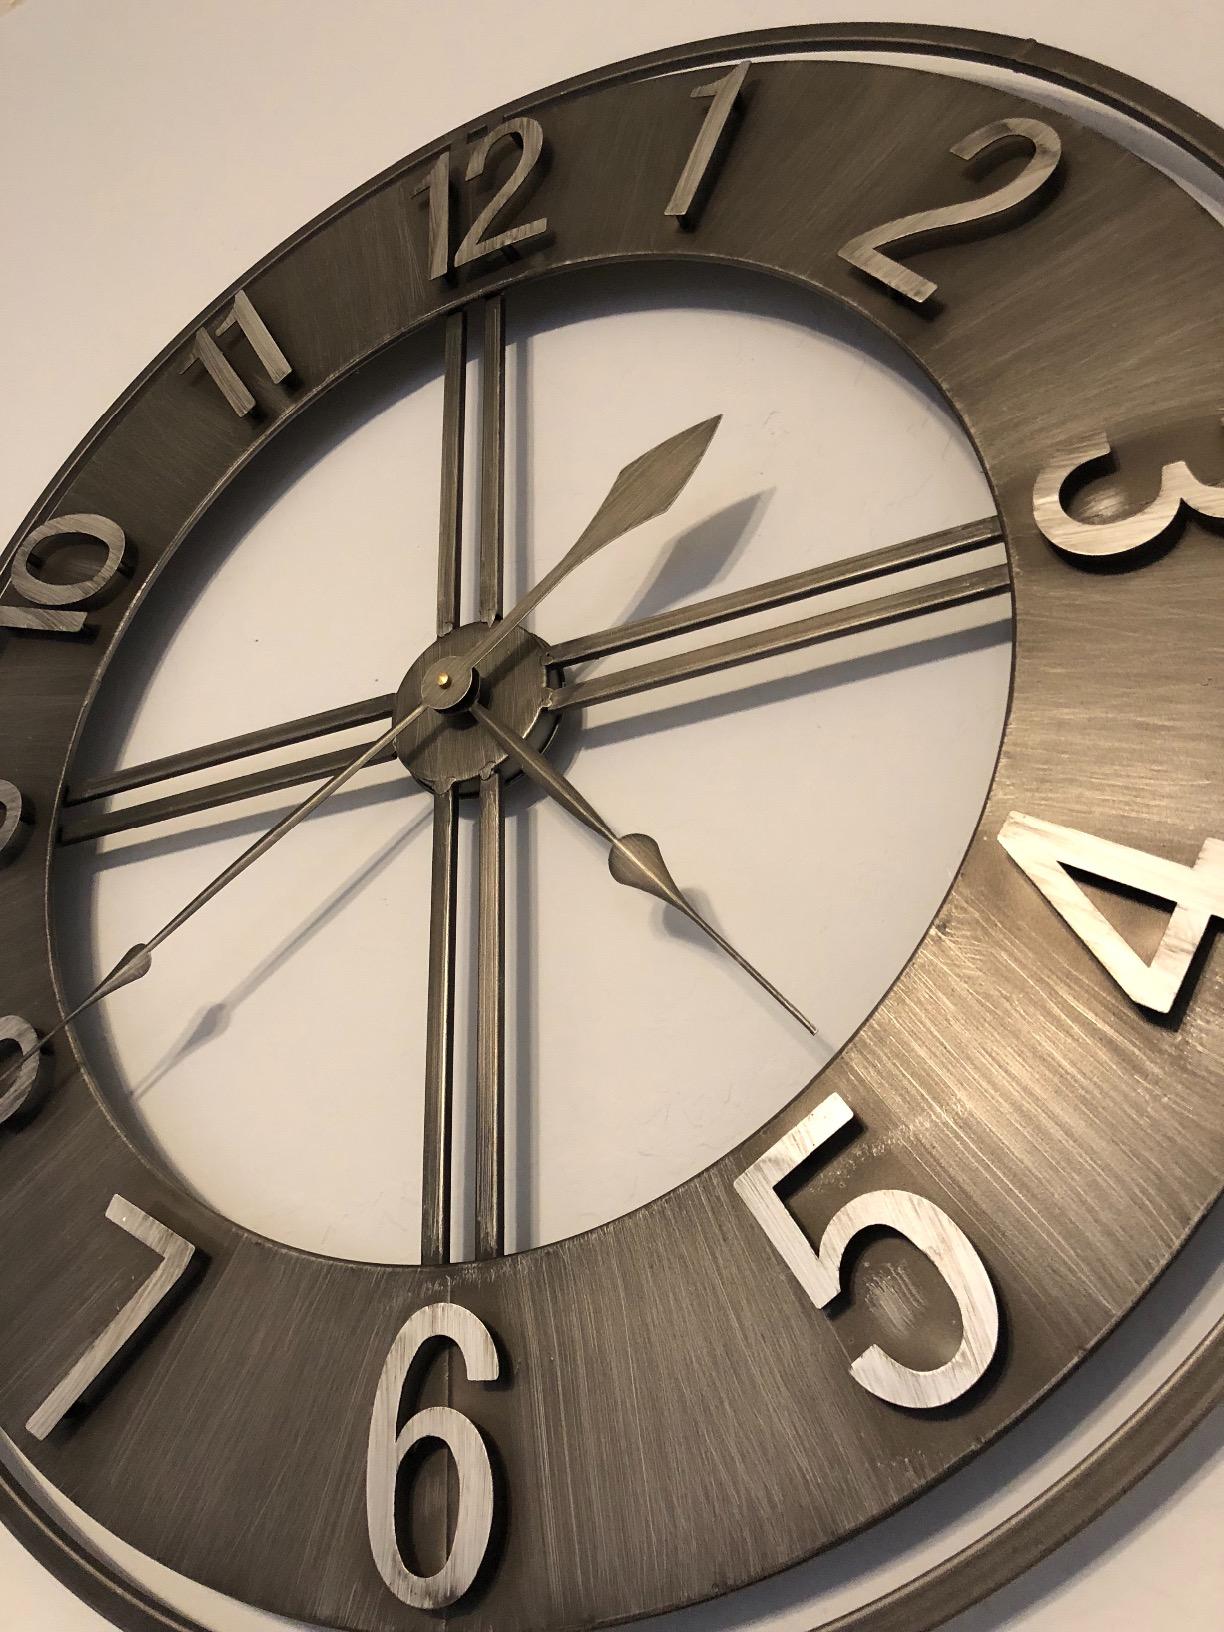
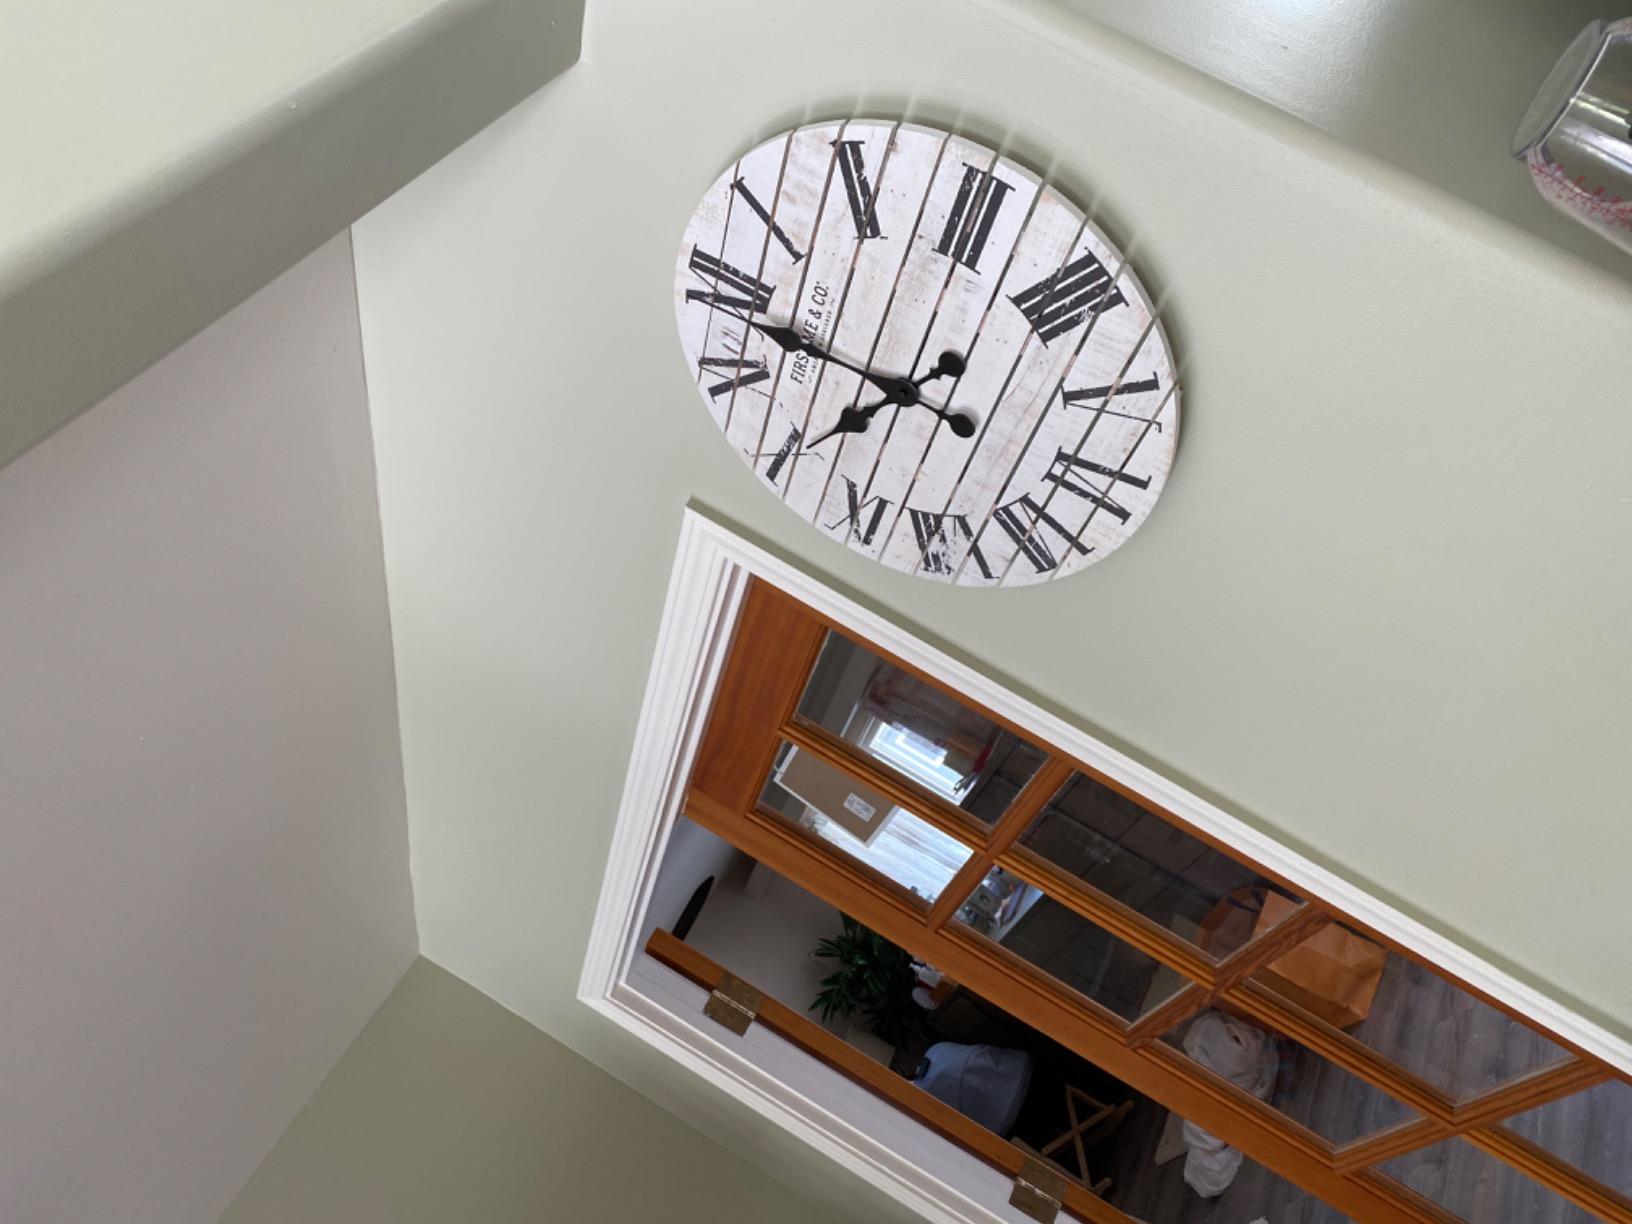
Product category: clock
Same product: no